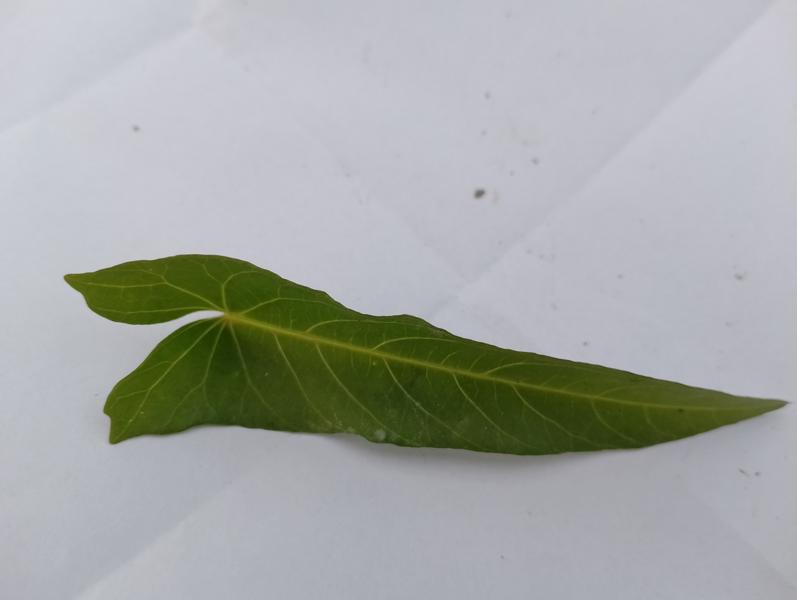
Weed species: Ipomoea aquatic